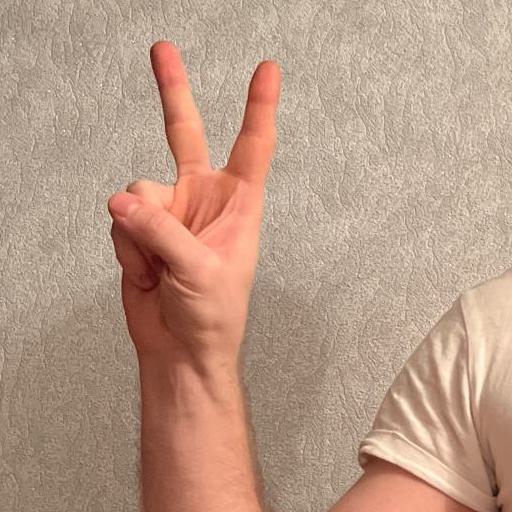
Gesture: peace